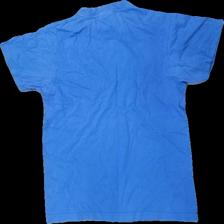
View: back
Type: T-shirt
Category: Men
Brand: Not in the list
Brand text on label: beefy-t
Colors: Blue
Material: 100% cotton
Cut: Regular
Size: S
Season: All
Stains: Major
Damage: fläckar
Damage location: middle left
Damage 2: fläckar
Damage 2 location: middle right
Damage 3 location: middle center
Price range: <50
Recommended usage: Export
Description: blå t-shirt med stora fläckar över hela